Liri Blues Festival

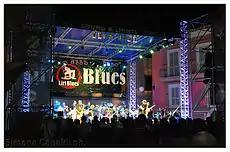
An evening at the 23rd "Liri Blues" (July 2010) in Boncompagni Square, Isola del Liri

In 2001 there was a memorable performance by John Mayall, Isola del Liri went back to being the central location for the festival. In the following three years the location changed to SS. Triade Square and then came back to the original Boncompagni Square.